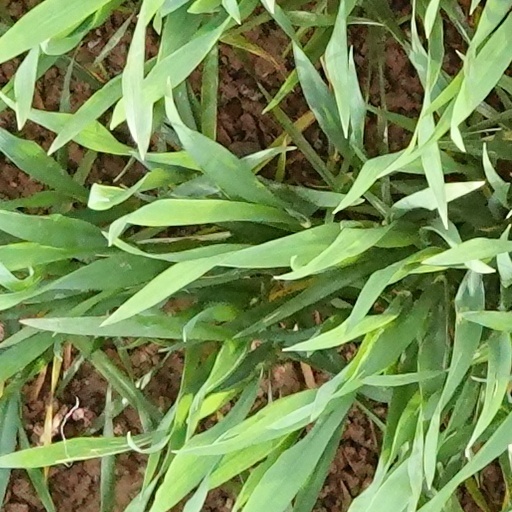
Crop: wheat